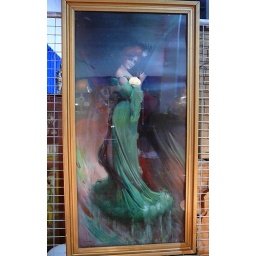
red headed female in green dress print